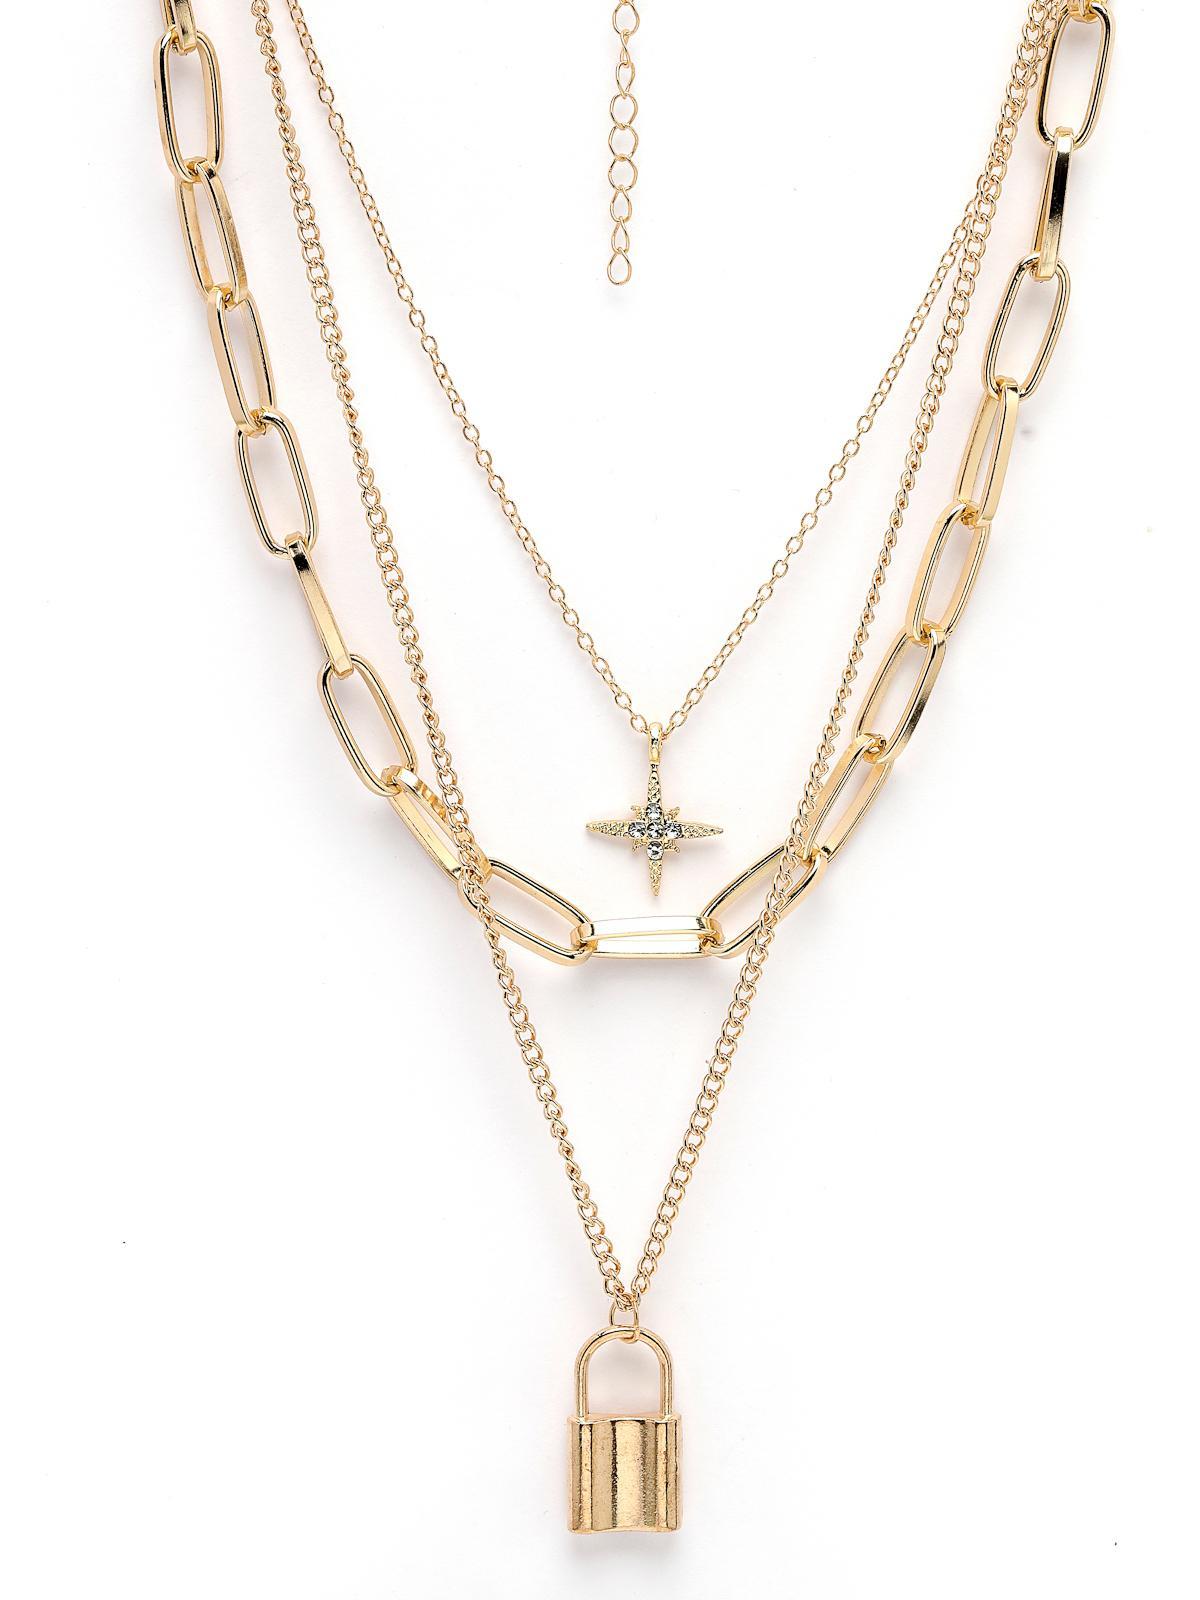
Scintillare by Sukkhi Western Style Gold Plated Multilayered Lock Pendant Necklace for Women & Girls |Birthday Gift for Girls And Women Anniversary Gift for Wife| Gifts Collection|N106793
Type: Necklaces & Pendants
Brand: Scintillare by Sukkhi
Price: Rs. 289
 Adorn yourself with Scintillare by Sukkhi's Western Style Gold Plated Multilayered Lock Pendant Necklace. Ideal for women and girls, it's a perfect birthday or anniversary gift. The western-inspired design features a multilayered gold-plated chain with a lock pendant, adding a touch of contemporary elegance to any ensemble. Elevate your look with this stunning necklace, a stylish and chic addition to your collection. Scintillare by Sukkhi offers a thoughtfully crafted choice from their Gifts Collection, ensuring every occasion is celebrated with grace and enduring style.Disclaimer:There may be slight variation in shade and colour due to photographic effects and monitor settings
Included: 1 Necklace